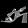
Label: Sandal